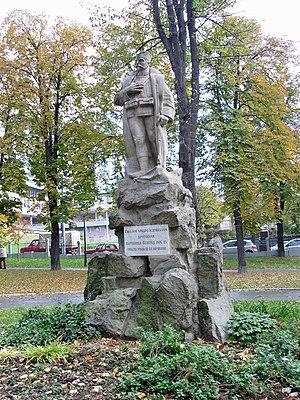
Karađorđev park, le parc de Karageorges, est un parc public et un quartier de Belgrade, la capitale de la Serbie. Le parc lui-même est situé dans la municipalité de Vračar mais, depuis 1957, la partie la plus importante du quartier est située dans la municipalité de Savski venac. Depuis 1979, le Karađorđev park est inscrit sur la liste des sites historiques de grande importance et sur la liste des sites mémoriels de grande importance de la République de Serbie.